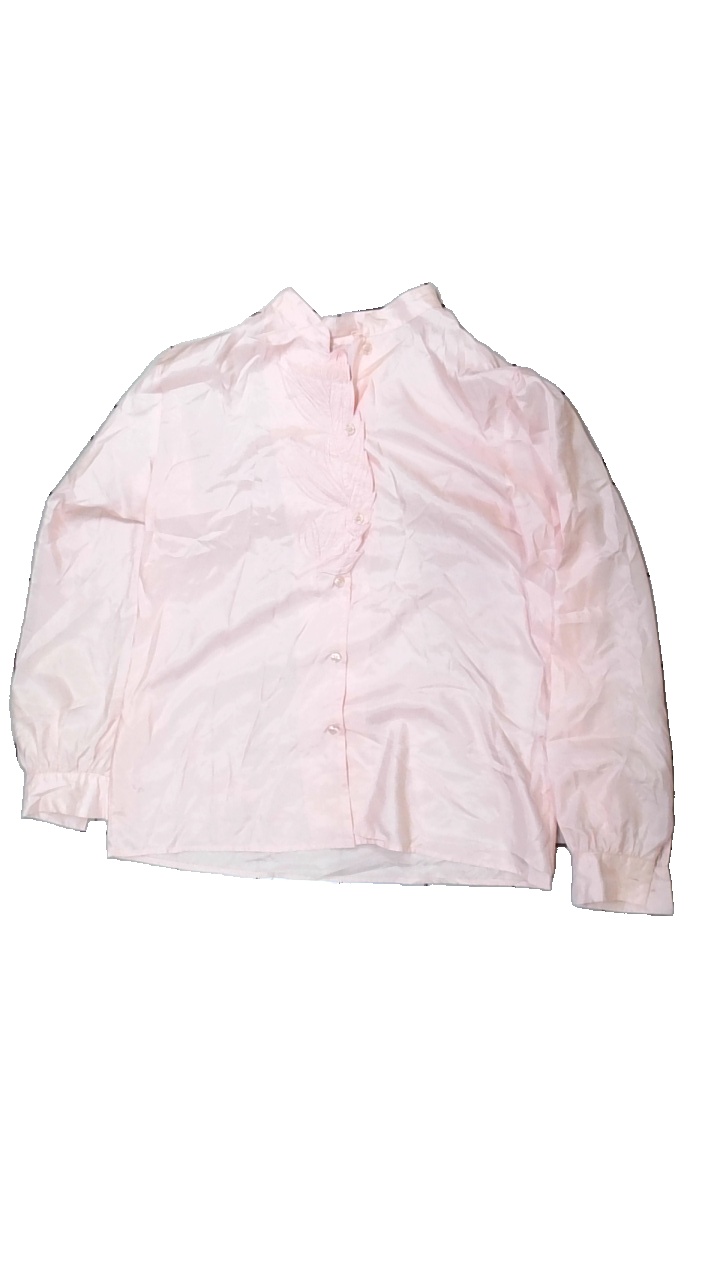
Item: Top (Ladies)
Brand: Missing
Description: tröja med broderi
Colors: Pink
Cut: Regular
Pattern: Embroidered
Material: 100% polyester
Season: All
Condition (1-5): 5
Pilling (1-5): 5
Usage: Reuse
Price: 50-100